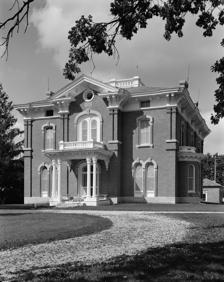
Building: Montauk (Clermont, Iowa)
Country: United States of America
Year built: 1874
Historic house in Iowa, United States United States historic place Montauk U.S. National Register of Historic Places Show map of Iowa Show map of the United States Location 1 mile northeast of Clermont on U.S. Route 18 Coordinates 43°0′30.1″N 91°38′55.6″W / 43.008361°N 91.648778°W / 43.008361; -91.648778 Built 1874 Architect E. Townsend Mix Architectural style Italianate NRHP reference No. 73000725 Added to NRHP February 21, 1973 Montauk , also known as Montauk State Preserve , is a historic building located northeast of Clermont, Iowa , United States.    It was listed on the National Register of Historic Places in 1973. William Larrabee William Larrabee , who had the house built in 1874, was a Connecticut native who made his fortune as a banker, manufacturer and land owner. As a Republican he served for 18 years in the Iowa Senate and then two terms as the Governor of Iowa .  While he was one of Iowa 's wealthiest landowners in his day, he helped to change Iowa politics and make government more responsive to the needs of its citizens. During his political career he led a crusade against the uncontrolled rate abuses by the railroads, which in part, led to the creation of the Interstate Commerce Commission . After his second term he retired here to Montauk.  He held a couple minor roles in his later years as the chairman of the Iowa State Board of Control, and as the President of the Iowa Commission of the Louisiana Purchase Exposition in St. Louis .  He was a friend of Theodore Roosevelt , and helped to establish the Progressive Party . Montauk Initially the Larrabee's lived closer to the Turkey River , but fearing illnesses such as malaria his wife Anna Matilda Appelman desired a house on the hill. The two-story, 14 room, Italianate mansion was designed by Milwaukee architect E. Townsend Mix .  The bricks for its construction were kilned at Clermont, and the stone was quarried at the Williams Quarry from nearby Clermont.  The porches and the widow's walk that caps the hip roof are composed of wood.  The house was named after Montauk Point Light as an homage to Mrs. Larrabee's seafaring family. Montauk was a working farm with a caretaker's house, water tower, well house, laundry, creamery, workshop, barn, corncribs, sheds, vegetable garden, orchard.  They raised peacocks, turkeys, chickens, and cattle. The house contains many works of art from artists such as Louise Élisabeth Vigée Le Brun , William Bradford , and Pieter de Molijn .  Iowa artist David John Cue painted the family's portraits.  The yard has four bronze statues of Generals Ulysses S. Grant , William Tecumseh Sherman and Grenville M. Dodge and Admiral David Farragut .  They were commissioned by Larrabee and created by George Edwin Bissell and J. Massey Rhind . After Larrabee's death in 1912 the house remained in the family.  His daughter Anna was the last member of the family to live here, and she maintained it until her death in 1965.  The family opened the house to the public in 1967.  They maintained ownership until 1976 when they deeded the house, its contents and 40 acres (16 ha) of land to the state of Iowa.  The State Historical Society of Iowa preserves the property. It was dedicated as a state preserve in 1984. References